Iximche

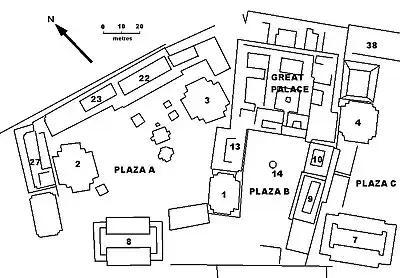
Map of the site core of Iximche, showing the principal structures of Plazas A to C

The majority of visitors to Iximche are indigenous Maya, at the weekend the site attracts about 250 visitors per day. Comparatively few tourists visit the ruins and the majority that do are Guatemalan nationals. Modern "aj qʼijab"' (Maya priests often referred to as "daykeepers" in English) arrive as pilgrims at Iximche from throughout the Guatemalan Highlands.